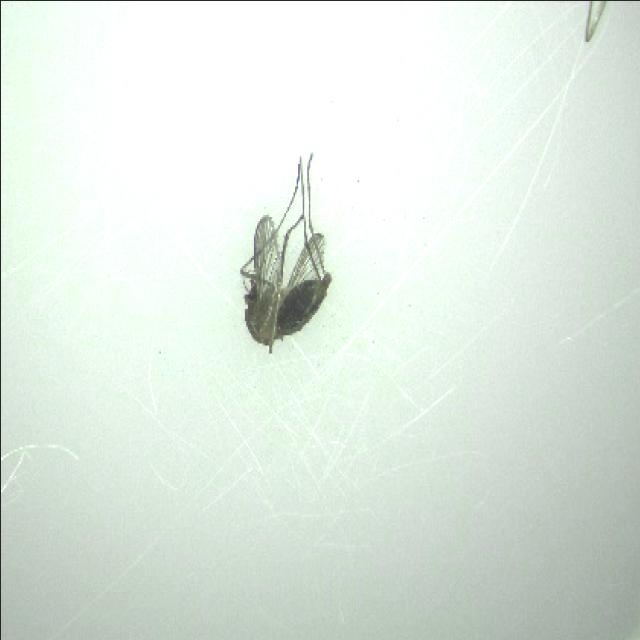
Species: culex_tritaeniorhynchus